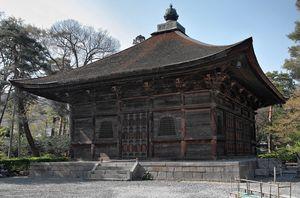
Le kyōzō est un bâtiment des temples bouddhistes japonais destiné au stockage des sutras et de l'histoire des temples. Il porte aussi les noms de kyōko, kyō-dō ou zōden. Jadis, le kyōzō était placé en face du shōrō dans l'axe est-ouest des temples. Le plus ancien encore existant, celui de l'Hōryū-ji à Ikaruga, comporte deux niveaux. Le Tōshōdai-ji de Nara possède un kyōzō à un seul niveau. La taille habituelle des kyōzō est de 3 × 3 ken.